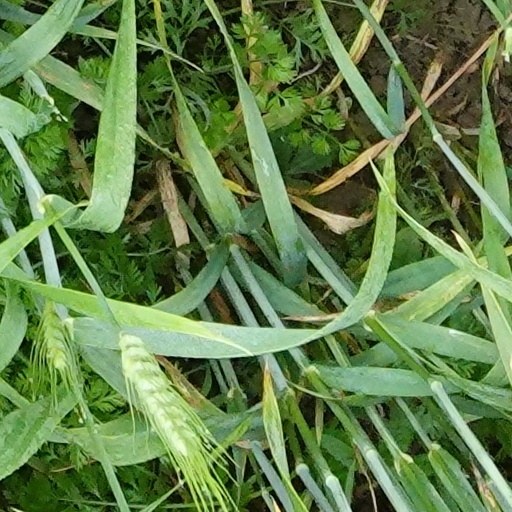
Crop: wheat